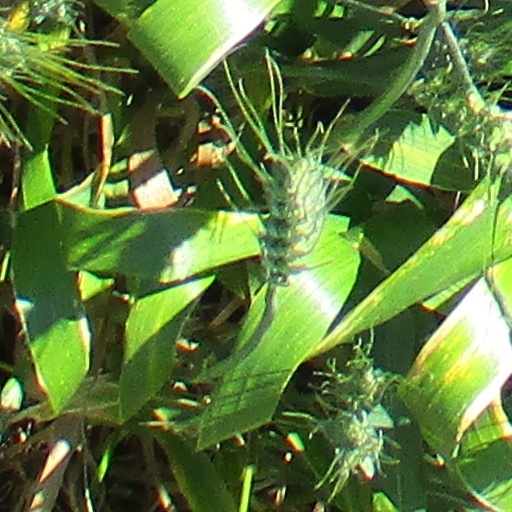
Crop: wheat